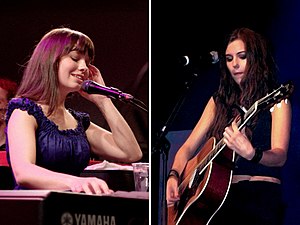
M2M
Marit Larsen og Marion Raven
M2M var en norsk popduo bestående af Marion Ravn, der går under kunstnernavnet Marion Raven, og Marit Larsen, begge fra Lørenskog i det sydøstlige Norge. De udgav et album med børnesange, to popalbums og medvirkede bl.a. i filmen om Pokémon.